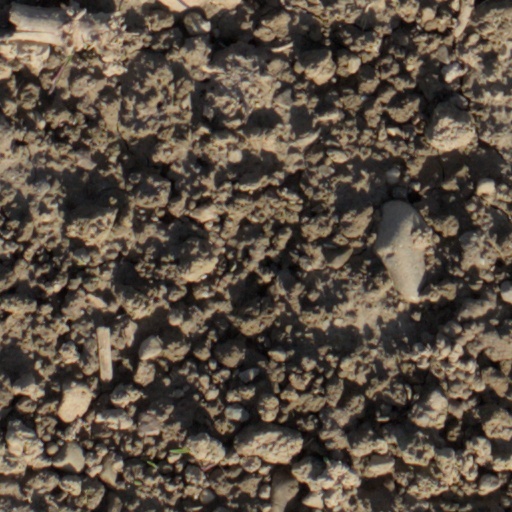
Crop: wheat